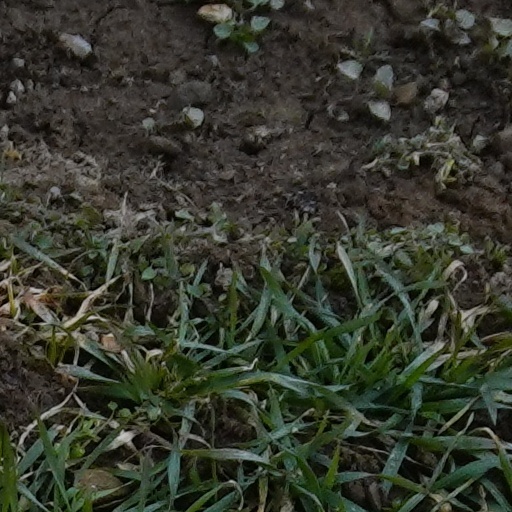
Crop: wheat